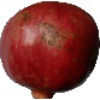
Label: Pomegranate 1